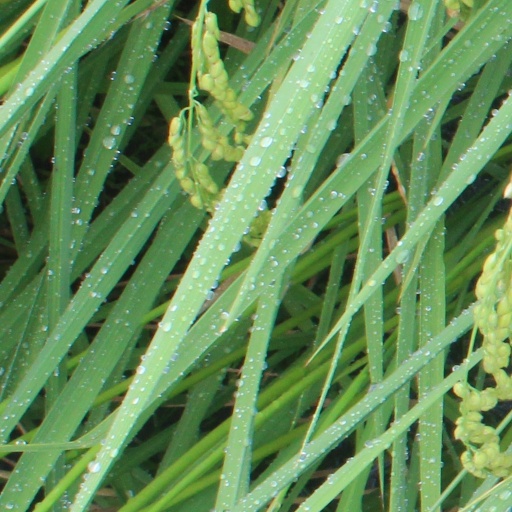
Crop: rice